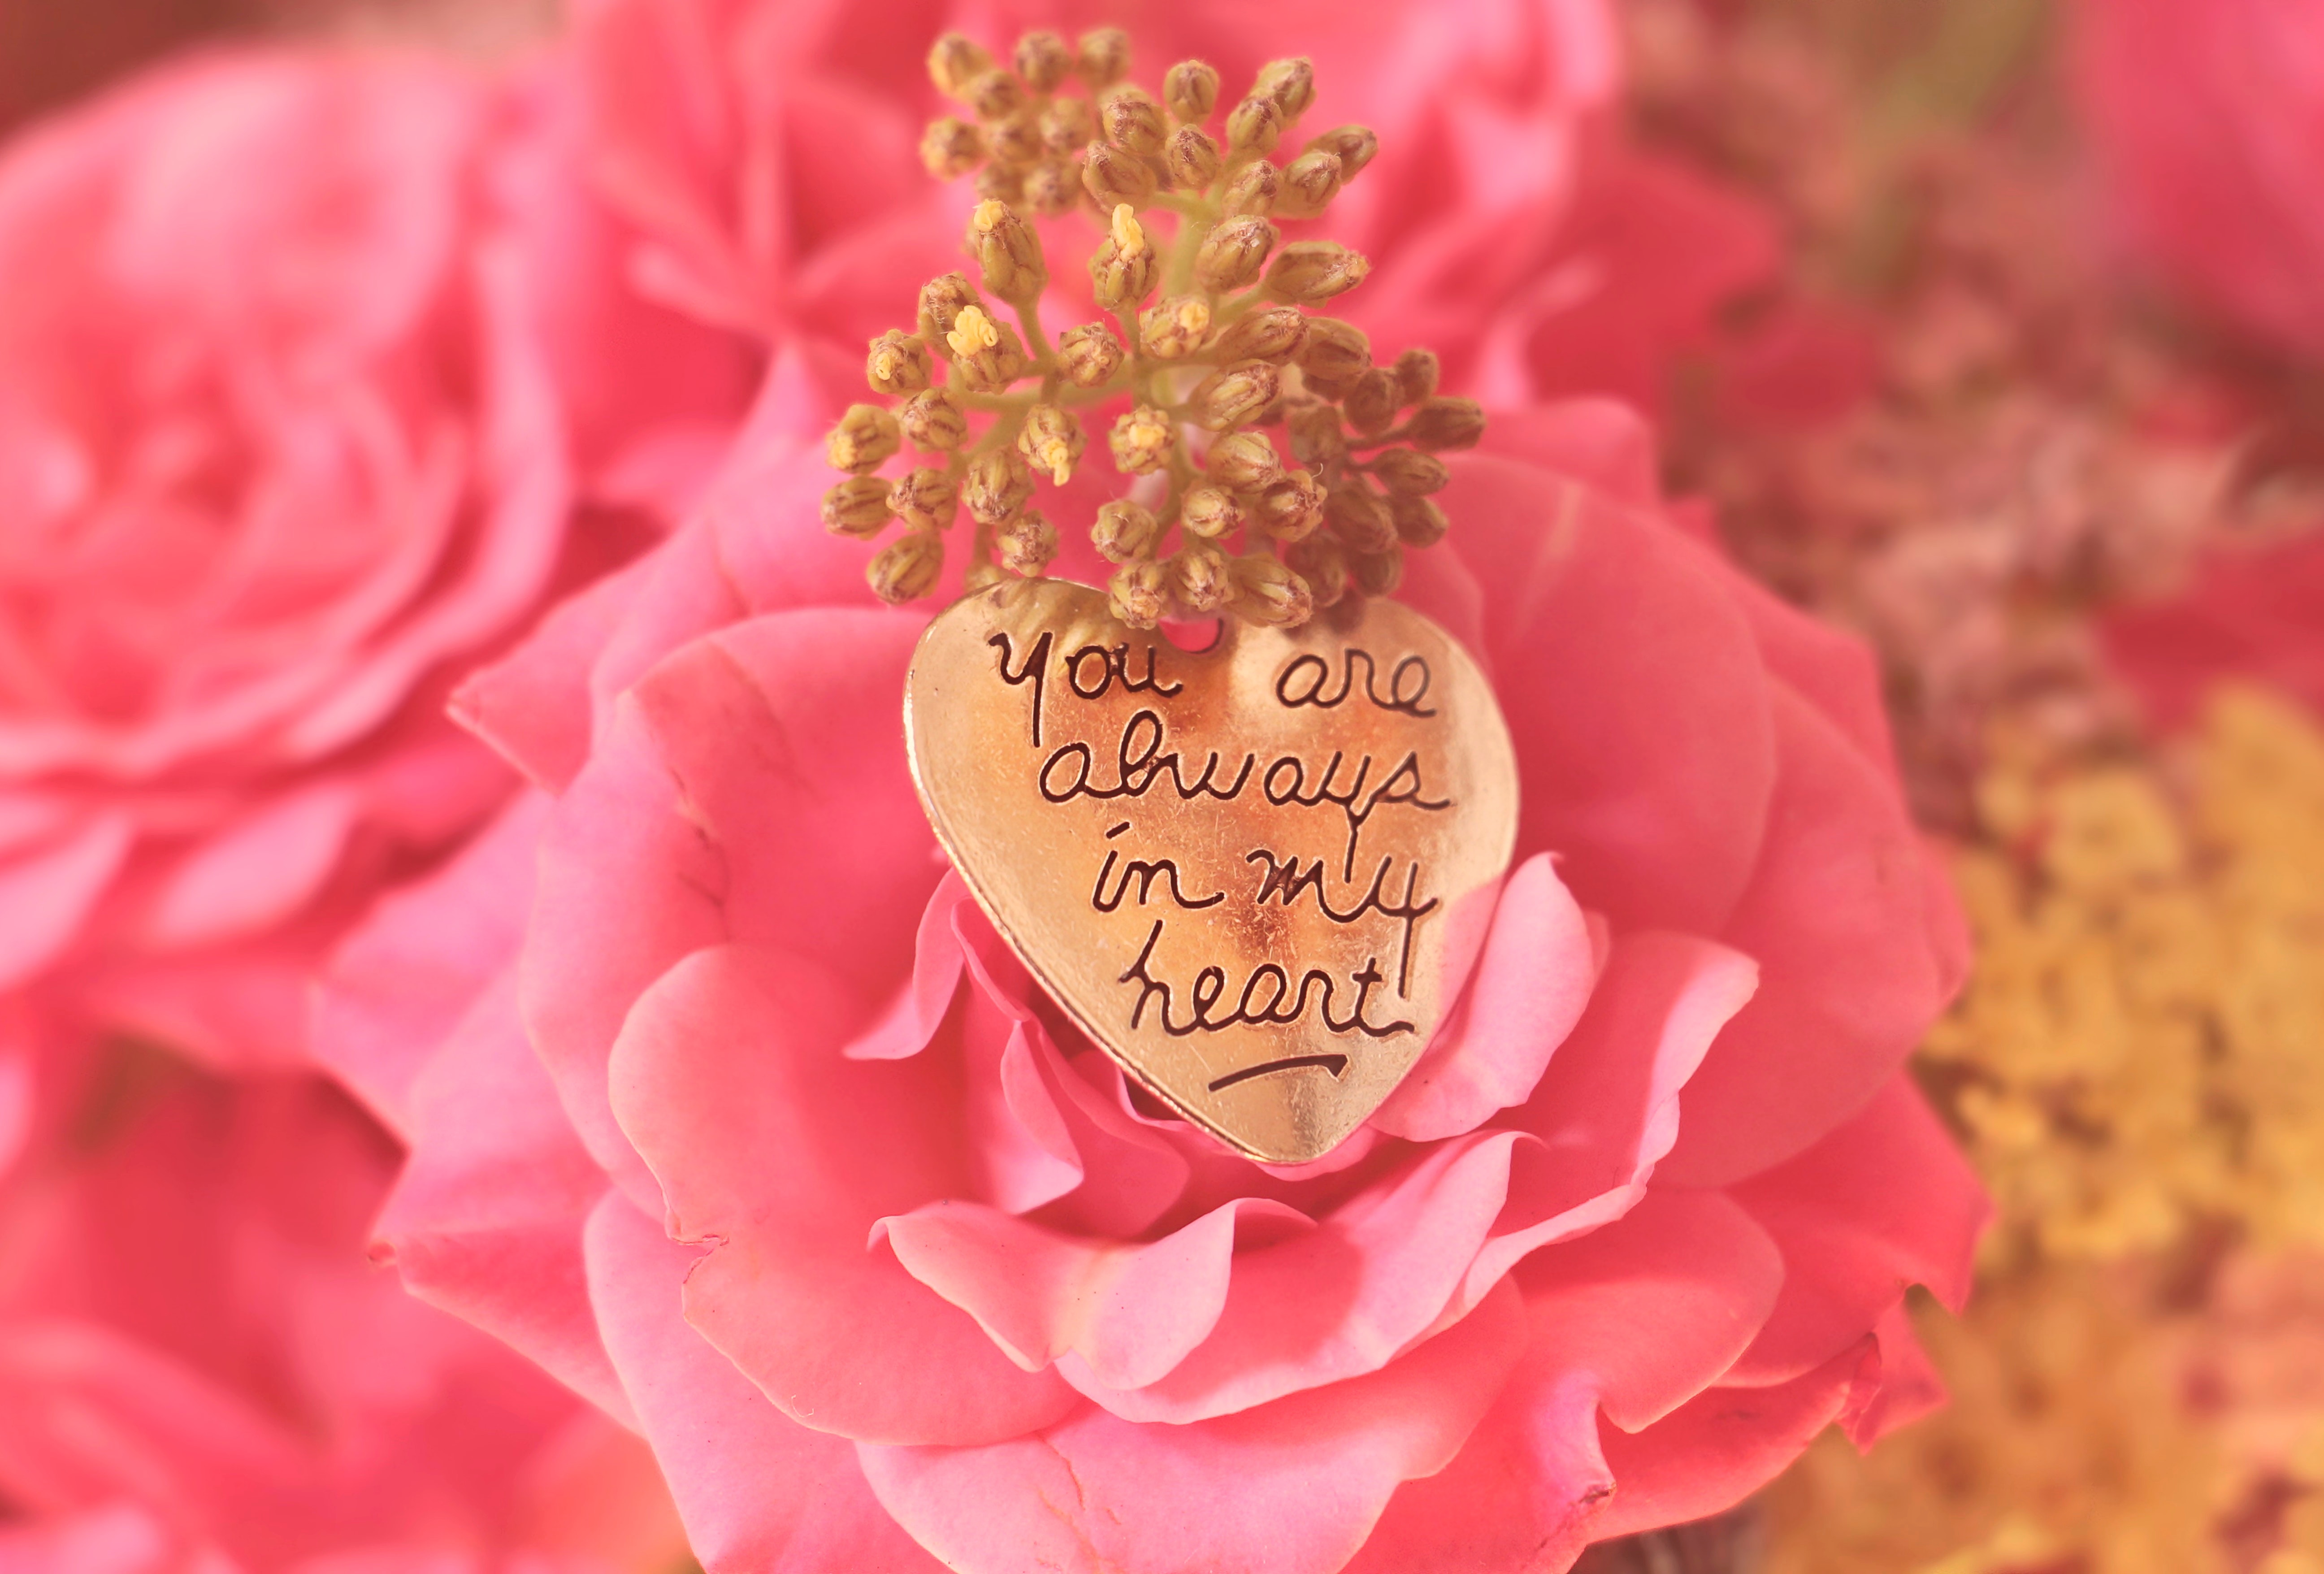
pink, flower, rose, petal, rose family, garden roses, floristry, valentine's day, heart, peach, macro photography, rose order, flower arranging, floral design, pink family